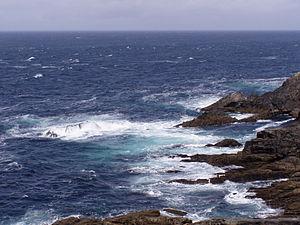
Le tourisme en Irlande représente une activité économique importante pour les deux entités de l'île d'Irlande, l'État d'Irlande indépendant et l'Irlande du Nord, une nation constitutive du Royaume-Uni.
La Wild Atlantic Way est une route touristique côtière d'Irlande qui parcourt le littoral ouest du pays, de Malin Head, point le plus septentrional de l'île, au port de Kinsale, au sud-ouest.